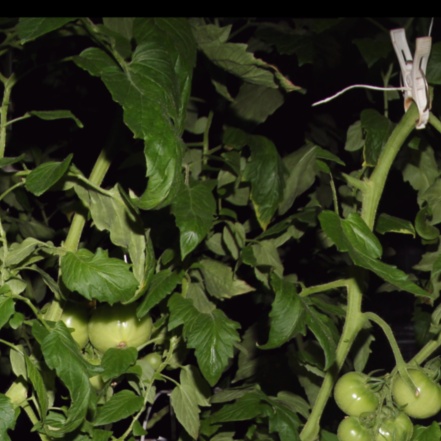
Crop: tomato